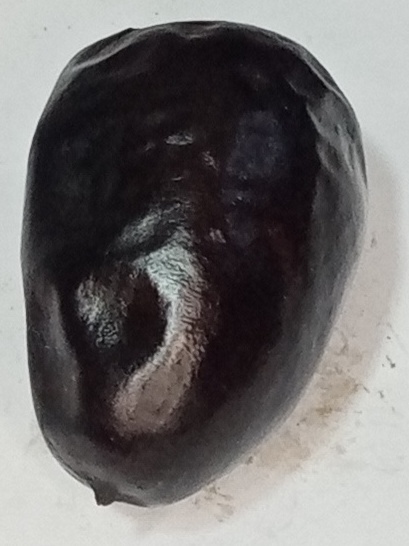
Variety: kupro
Size: large
Grade: grade-1